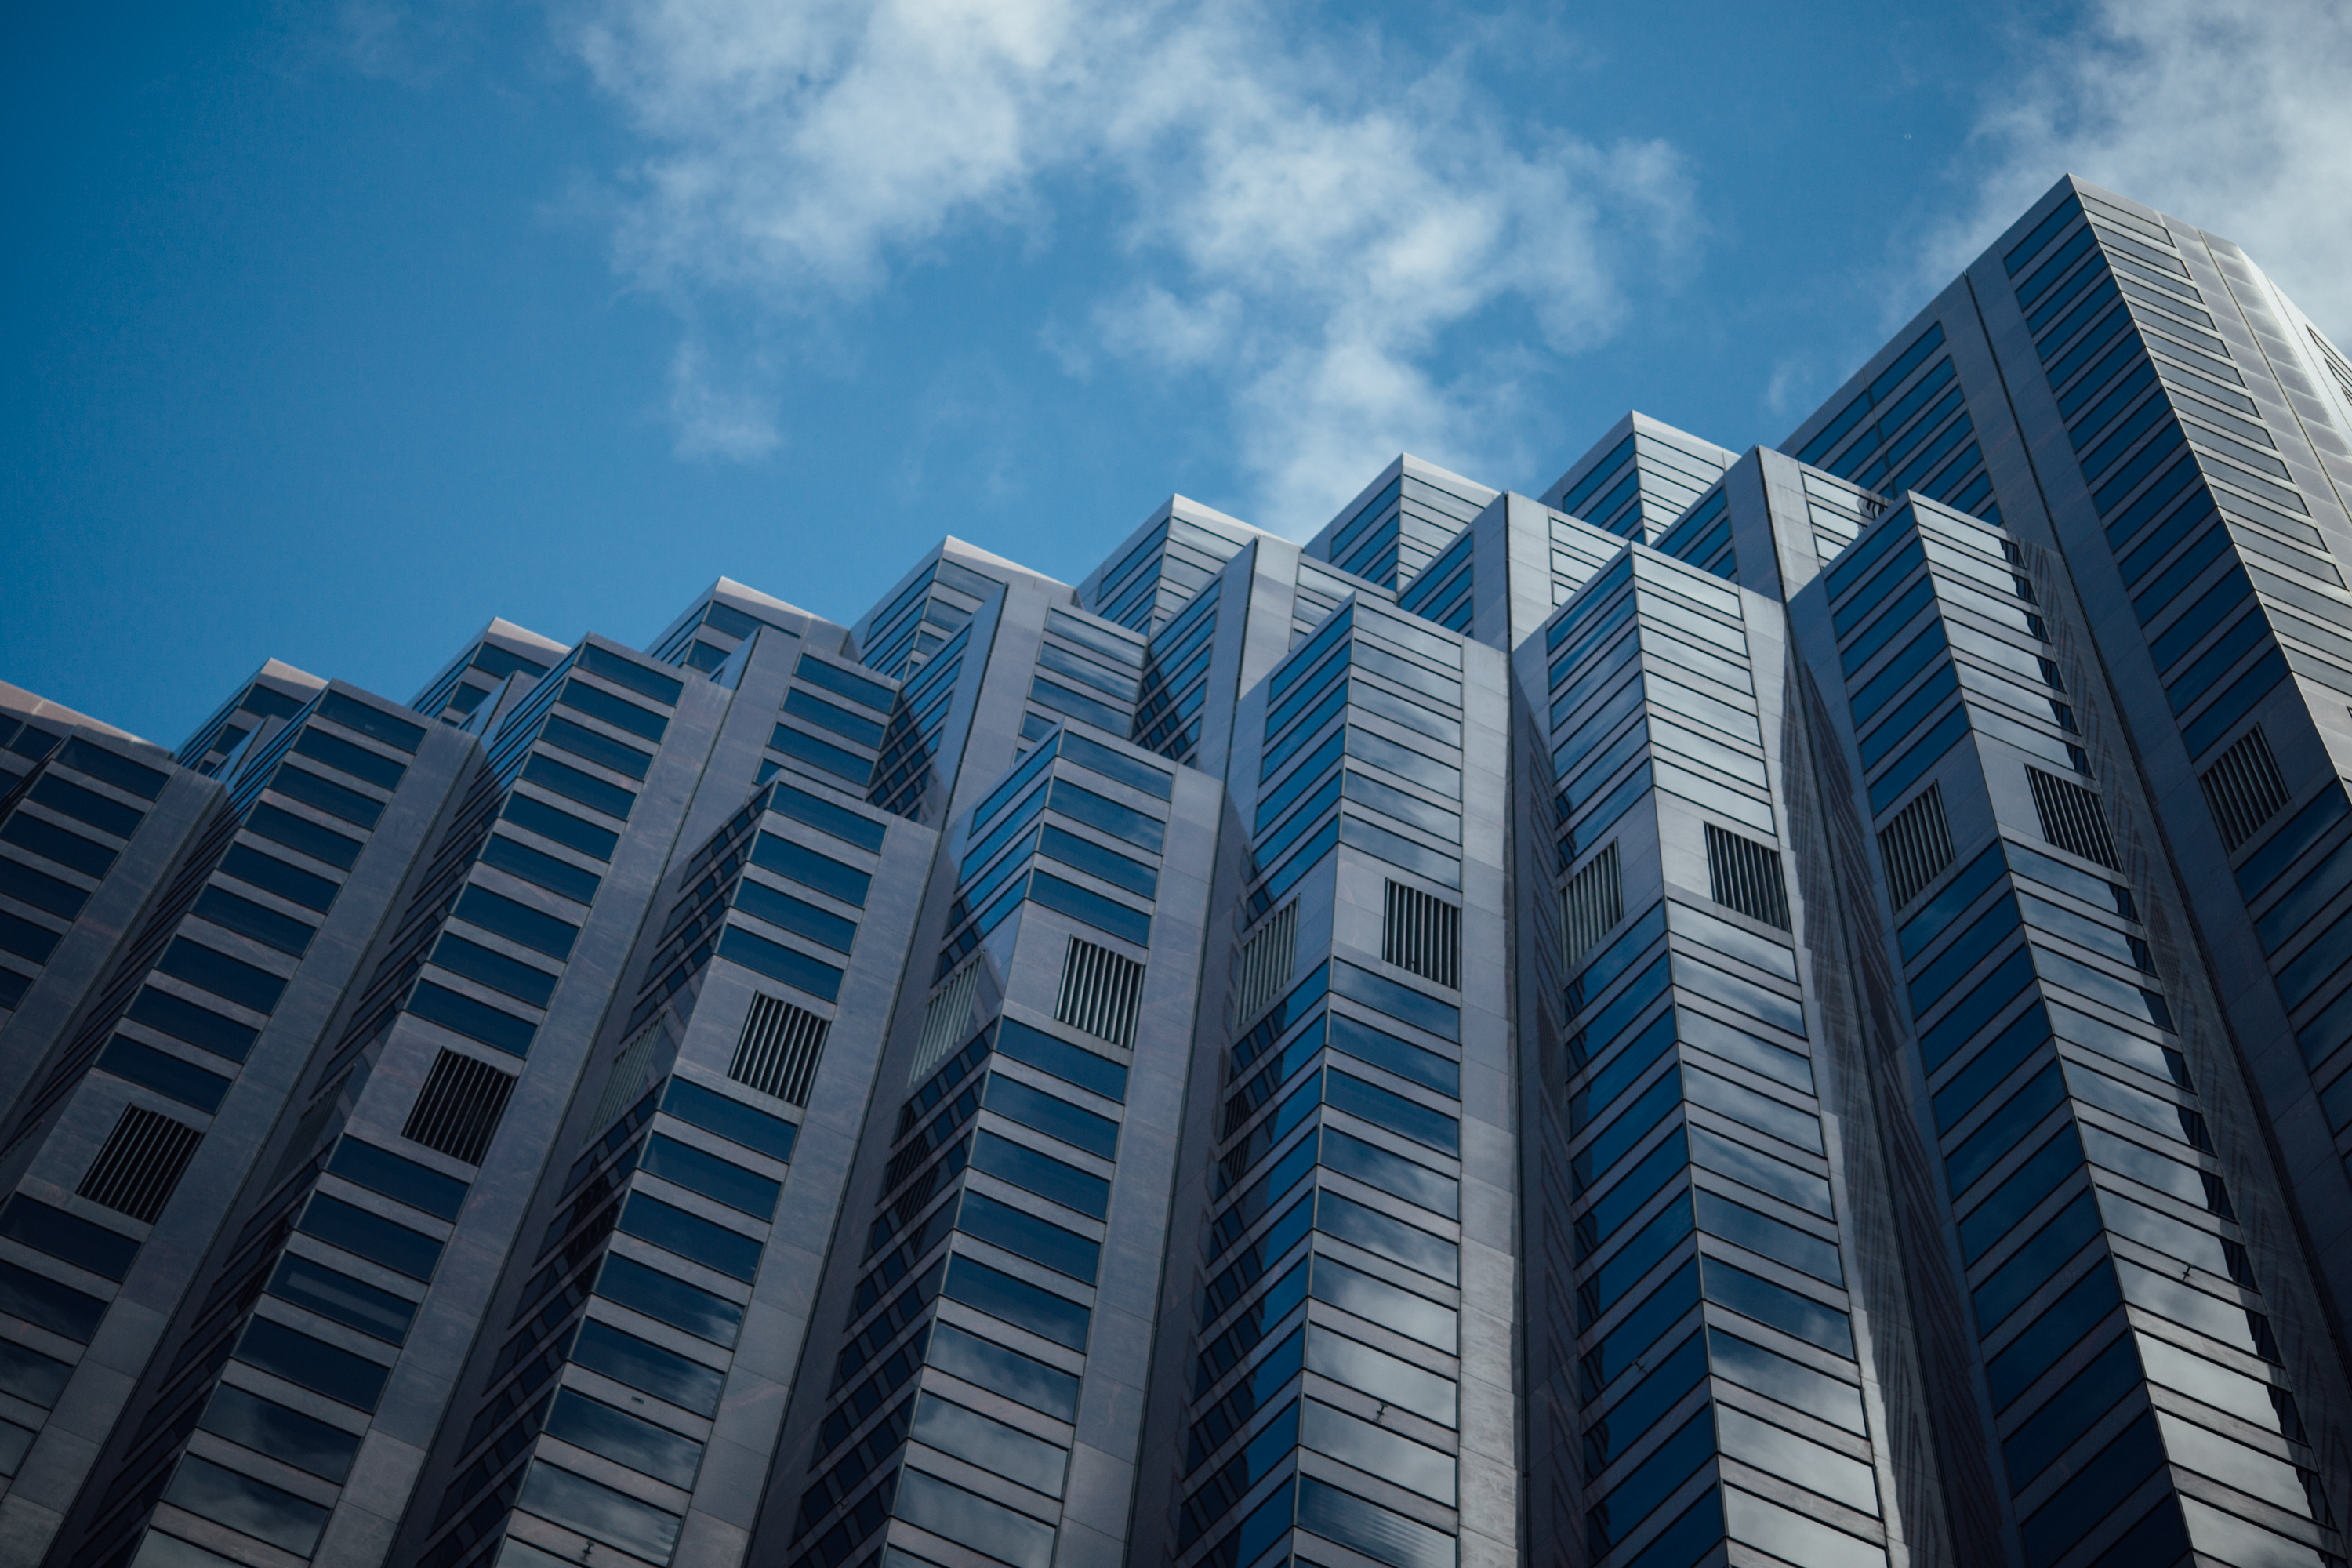
architecture, structure, sky, building, city, skyscraper, cityscape, downtown, line, tower, landmark, facade, blue, tower block, high rise, windows, symmetry, shape, headquarters, metropolis, condominium, urban area, residential area, metropolitan area